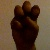
The image shows a hand gesture representing the letter 'E' in Indian Sign Language.